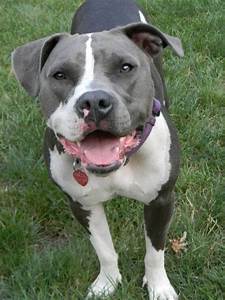
Label: dog